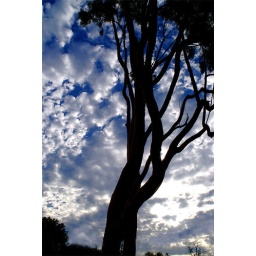
A Eucalyptus tree silhouetted against a beautiful morning sky in California